Knoxville, Tennessee

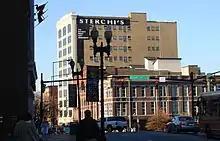
The Sterchi Lofts building, formerly Sterchi Brothers Furniture store, the most prominent building on Knoxville's "100 Block"

Knoxville's reliance on a manufacturing economy left it particularly vulnerable to the effects of the Great Depression. The Tennessee Valley also suffered from frequent flooding, and millions of acres of farmland had been ruined by soil erosion. To control flooding and improve the economy in the Tennessee Valley, the federal government created the Tennessee Valley Authority (TVA) in 1933. Beginning with Norris Dam, TVA constructed a series of hydroelectric dams and other power plants throughout the valley over the next few decades, bringing flood control, jobs, and electricity to the region. The Federal Works Projects Administration, which also arrived in the 1930s, helped build McGhee Tyson Airport and expand Neyland Stadium. TVA's headquarters, which consists of twin high rises built in the 1970s, were among Knoxville's first modern high-rise buildings.